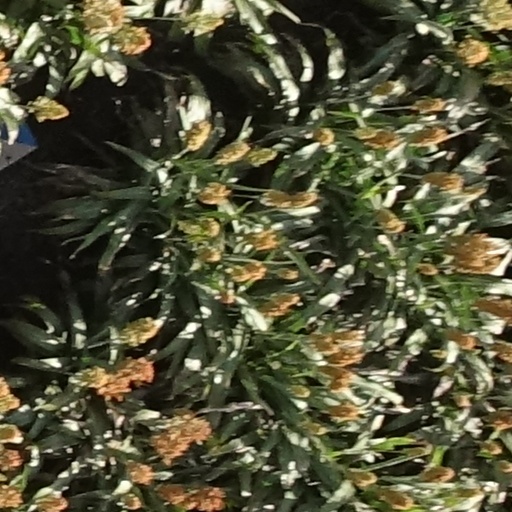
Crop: sorghum